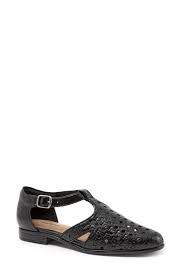
Label: Ballet Flat